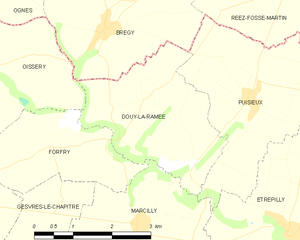
Carte des communes françaises Douy-la-Ramée